Tini Howard

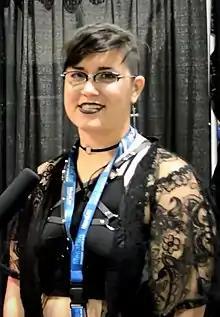
Howard in 2021

Tini Howard (born 1985) is an American comic book writer. She is best known for her work on "X-Men" titles, namely "Excalibur" as well as Boom! Studios's "Power Rangers" titles. It was announced in mid-October 2021 that she would be taking over "Catwoman" at DC Comics starting with issue #39.